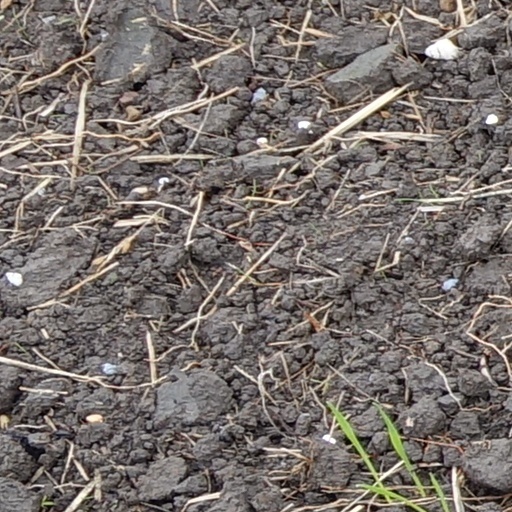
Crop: wheat